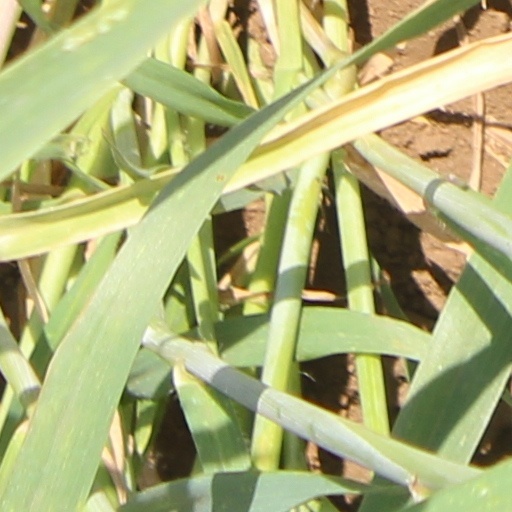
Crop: wheat